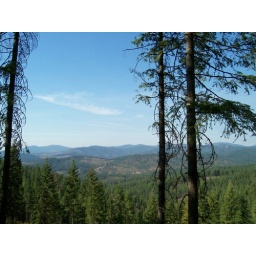
mountains by house